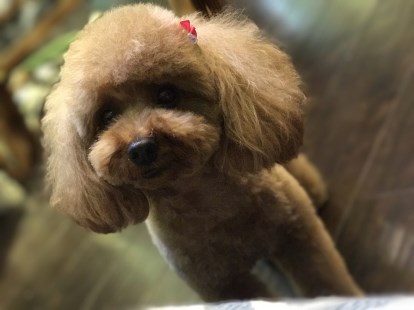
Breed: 7449-n000128-teddy